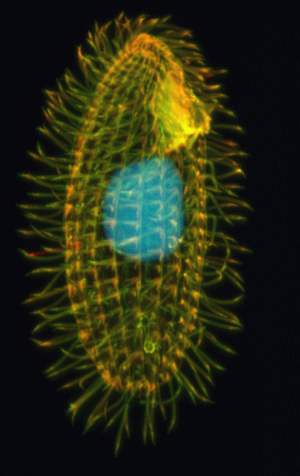
Les Ciliés sont des protozoaires unicellulaires caractérisés par la présence de cils vibratiles à leur surface à au moins un instant de leur cycle. Ils constituent un des embranchements de la division des Alveolata.
Tetrahymena est un genre de ciliés pouvant être commensaux ou pathogènes. Les espèces sont très communes dans l'eau douce.